Barabimalabanna Voravan

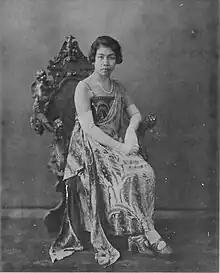
Princess Barabimalabanna Voravan

Princess Barabimalabanna (complete title: Her Serene Highness Princess (Mom Chao) Barabimalabanna Voravan ) was a Princess of Thailand, a member of Thai royal family and a member of the Voravan family, a royal house which was originated by her father and descends from Chakri Dynasty and half-sister of Princess Vanbimol Voravan (later to be renamed as Lakshamilavan, Princess consort of King Vajiravudh and Princess Vanvimol Voravan (later Princess Vallabhadevi, formerly fiancée of King Vajiravudh).